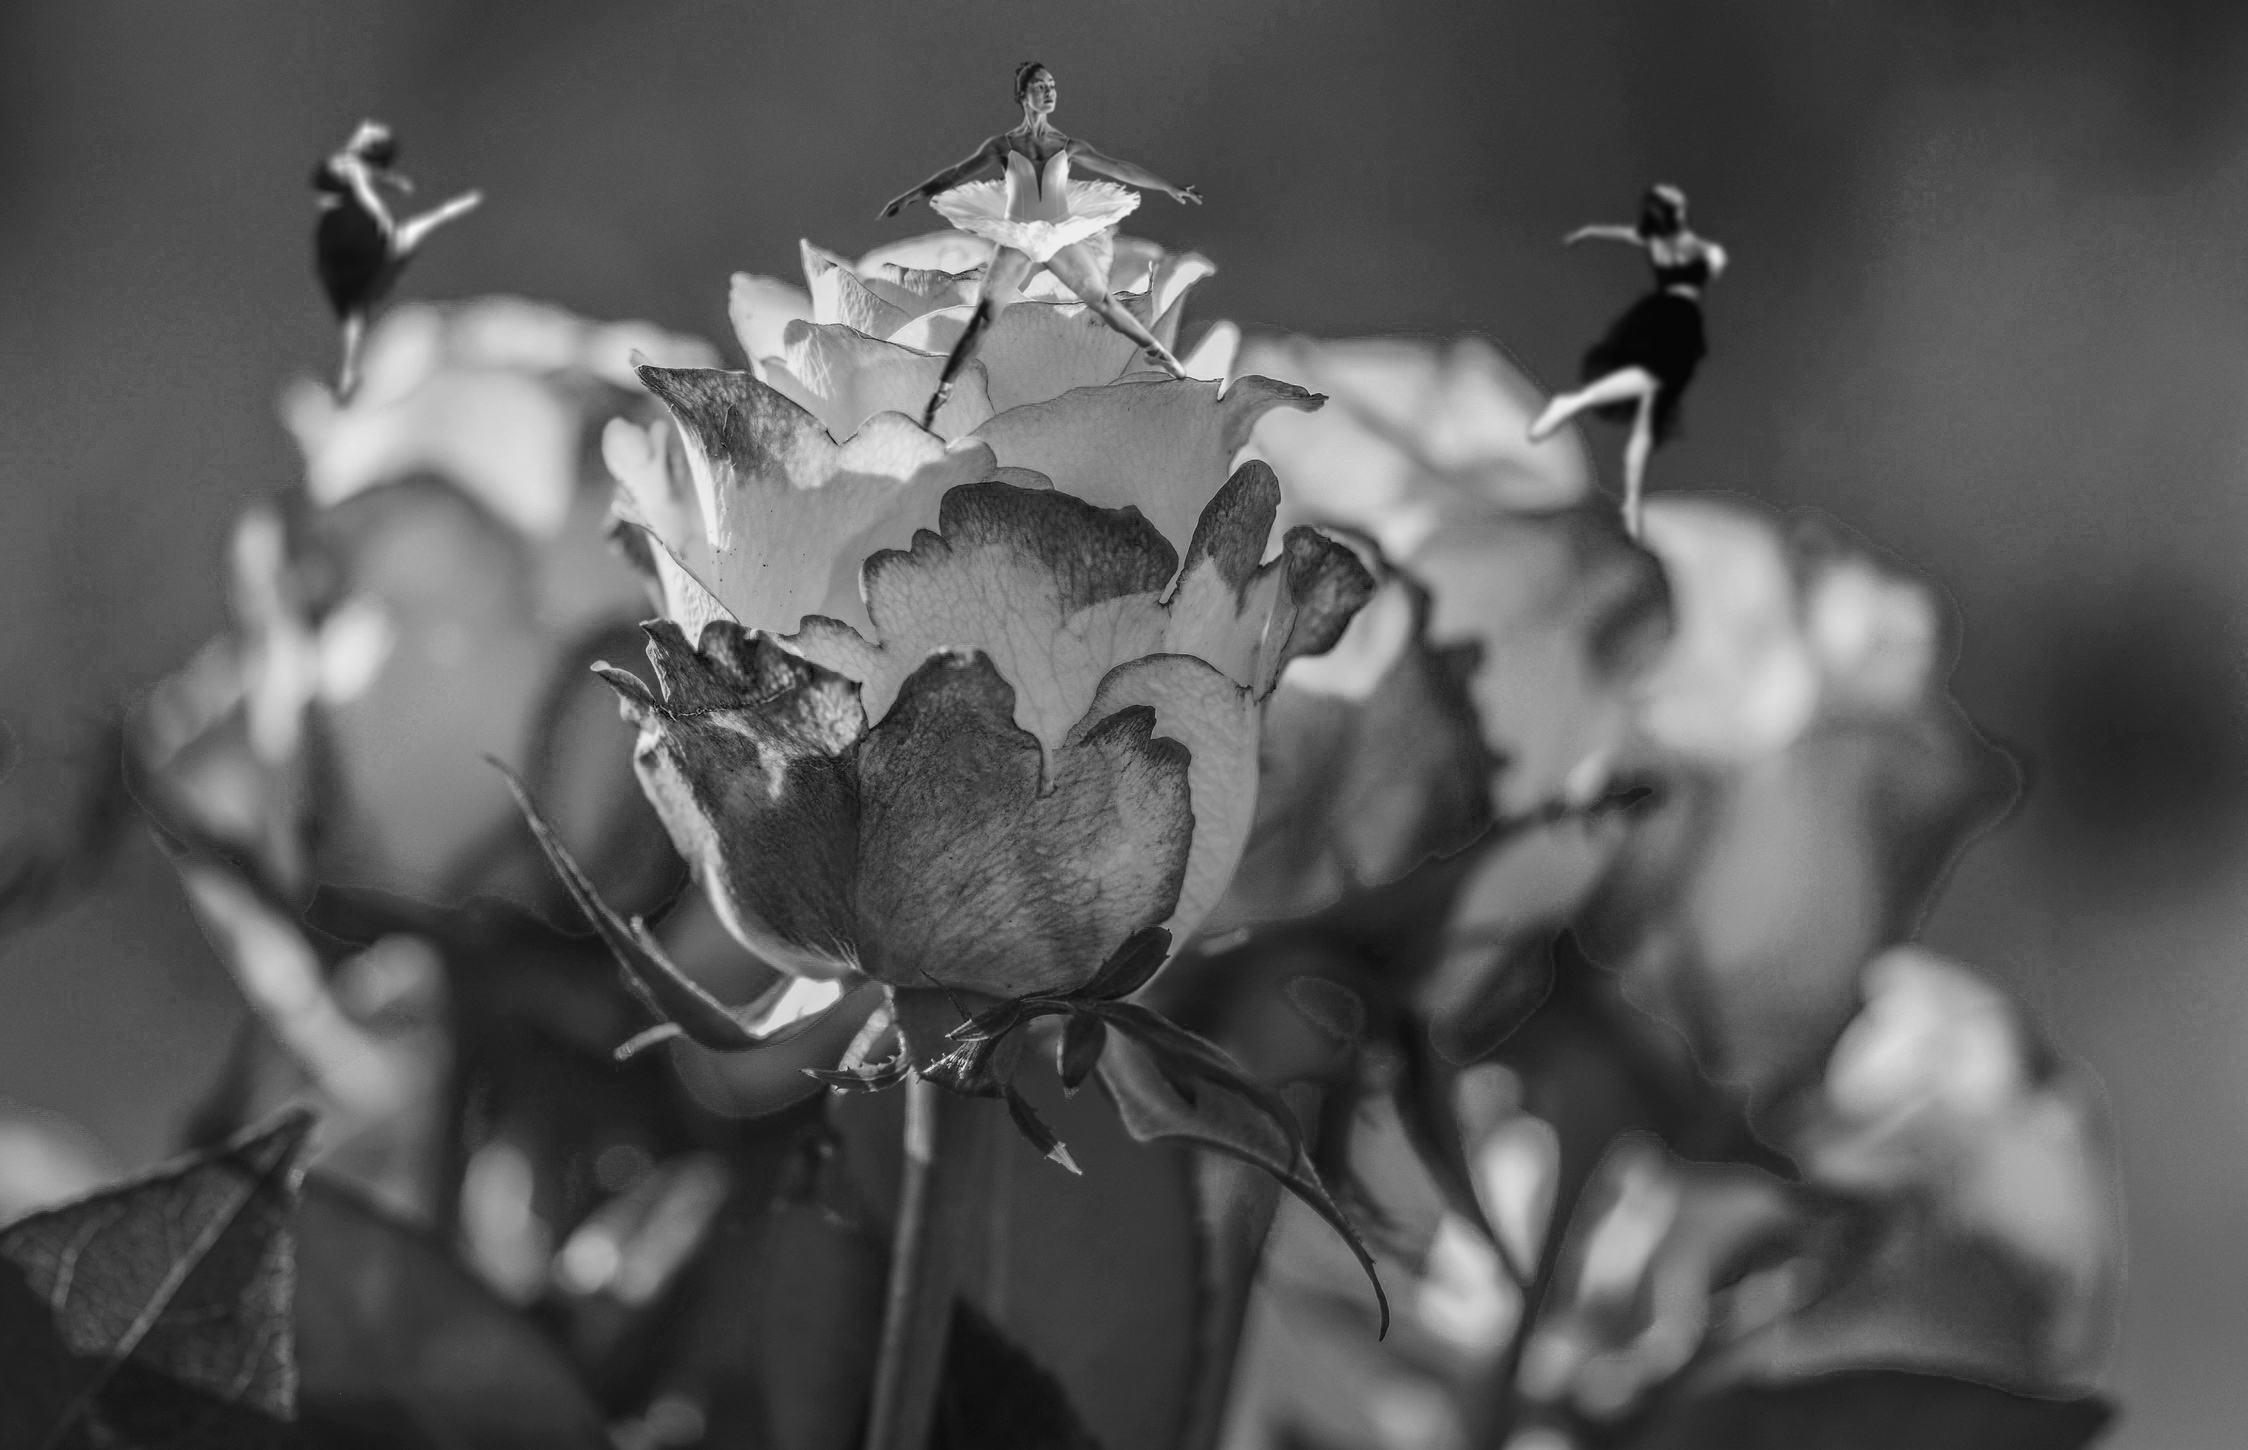
dancers, dancer, roses, black and white, nature, dance, flower, black, monochrome photography, photography, flora, still life photography, petal, monochrome, plant, close up, macro photography, rose family, stock photography, branch, computer wallpaper